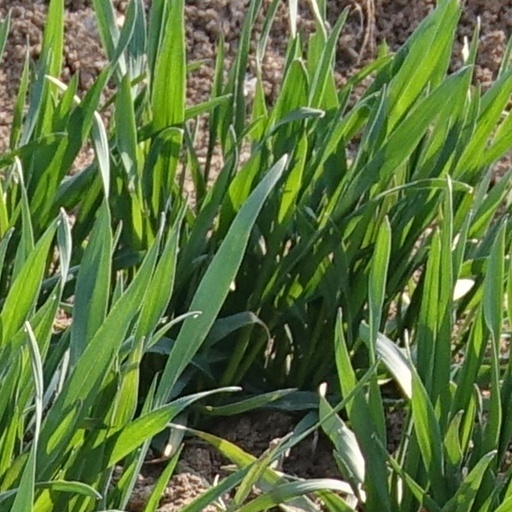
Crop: wheat